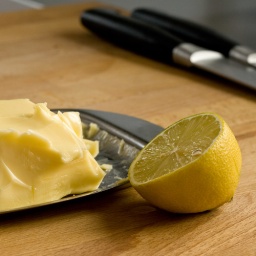
Today's breakfast table offered some nice shades of yellow in the form of a lemon and an unintended butter sculpture.